Pashley Cycles

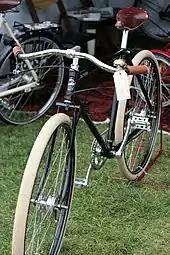
The Pashley Guv'nor

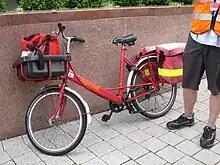
Pashley Mailstar in 2011

Pashley Cycles is a British bicycle, tricycle and workbike manufacturer based in Stratford-upon-Avon in Warwickshire, England. The company was started in 1926 and still manufactures bikes in the UK.